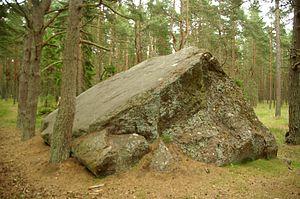
Eerikukivi est une bloc erratique d'Estonie dans le comté de Harju.